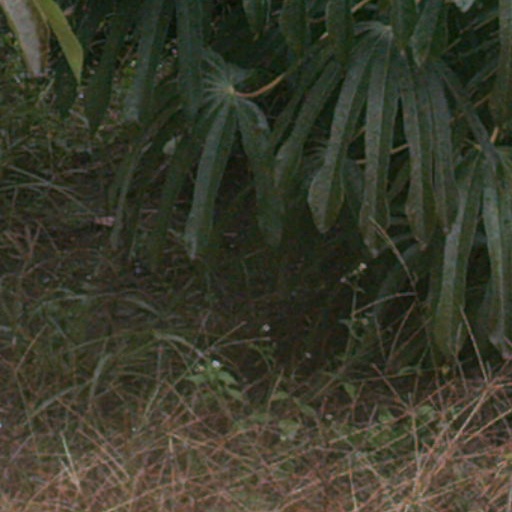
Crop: cassava